Mario Pouliot

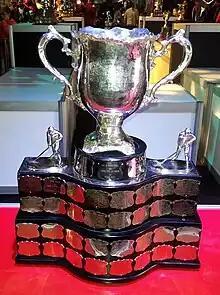
Silver bowl trophy with two large handles, mounted on a wide black plinth engraved with team names on silver plates.

On July 5, 2018, Pouliot was announced the new head coach and general manager for the Rouyn-Noranda Huskies, and was signed to a four-year contract. He remarked that, "For me, it's like coming home. I had a special attachment to this team because it was my first stop if you want in the QMJHL and I have always had good relations with people here. It's an opportunity for advancement by occupying both positions, and I want to continue what André Tourigny and Gilles Bouchard have done". The Huskies were given special permission to talk with Pouliot, who was under contract to Acadie–Bathurst during negotiations.